Fenton Whitlock Booth

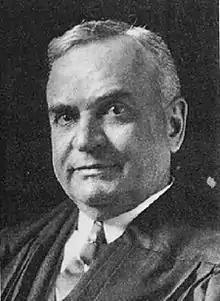

Fenton Whitlock Booth (May 12, 1869 – July 26, 1947) was a member of the Illinois House of Representatives and later chief justice of the Court of Claims.